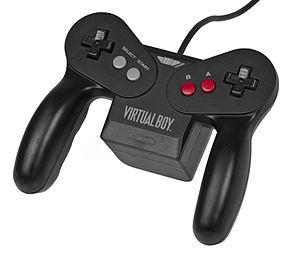
Le Virtual Boy est une console de jeux vidéo créée par Nintendo et sortie en 1995 au Japon et aux États-Unis, se présentant sous la forme d'un visiocasque 3D.